Sean Newton

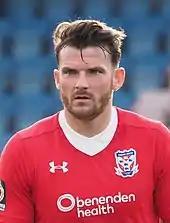
Newton playing for York City in 2018

On 28 October 2016, Newton was reunited with Mills after joining Wrexham's National League rivals York City on loan until 4 January 2017, with a view to a permanent transfer on a one-and-a-half-year contract. He debuted the following day, starting in a 2–2 home draw with Sutton United. He committed a foul that led to a penalty kick, which was converted in the 89th minute, although Dave Flett of "The Press" praised Newton's overall performance, saying he "looked experienced in his decision making and possessed quality on the ball". He was suspended for the following match against Eastleigh, but played regularly on his return and was used in a number of positions, including at centre-back, wing-back and up front. Newton filled in as captain for York's 2–0 home win over Worcester City in the FA Trophy first round on 10 December 2016 in Simon Heslop's absence, and Mills considered handing him the armband permanently. However, Heslop retained the armband on his return, in a 0–0 home draw with Torquay United on 17 December 2016.